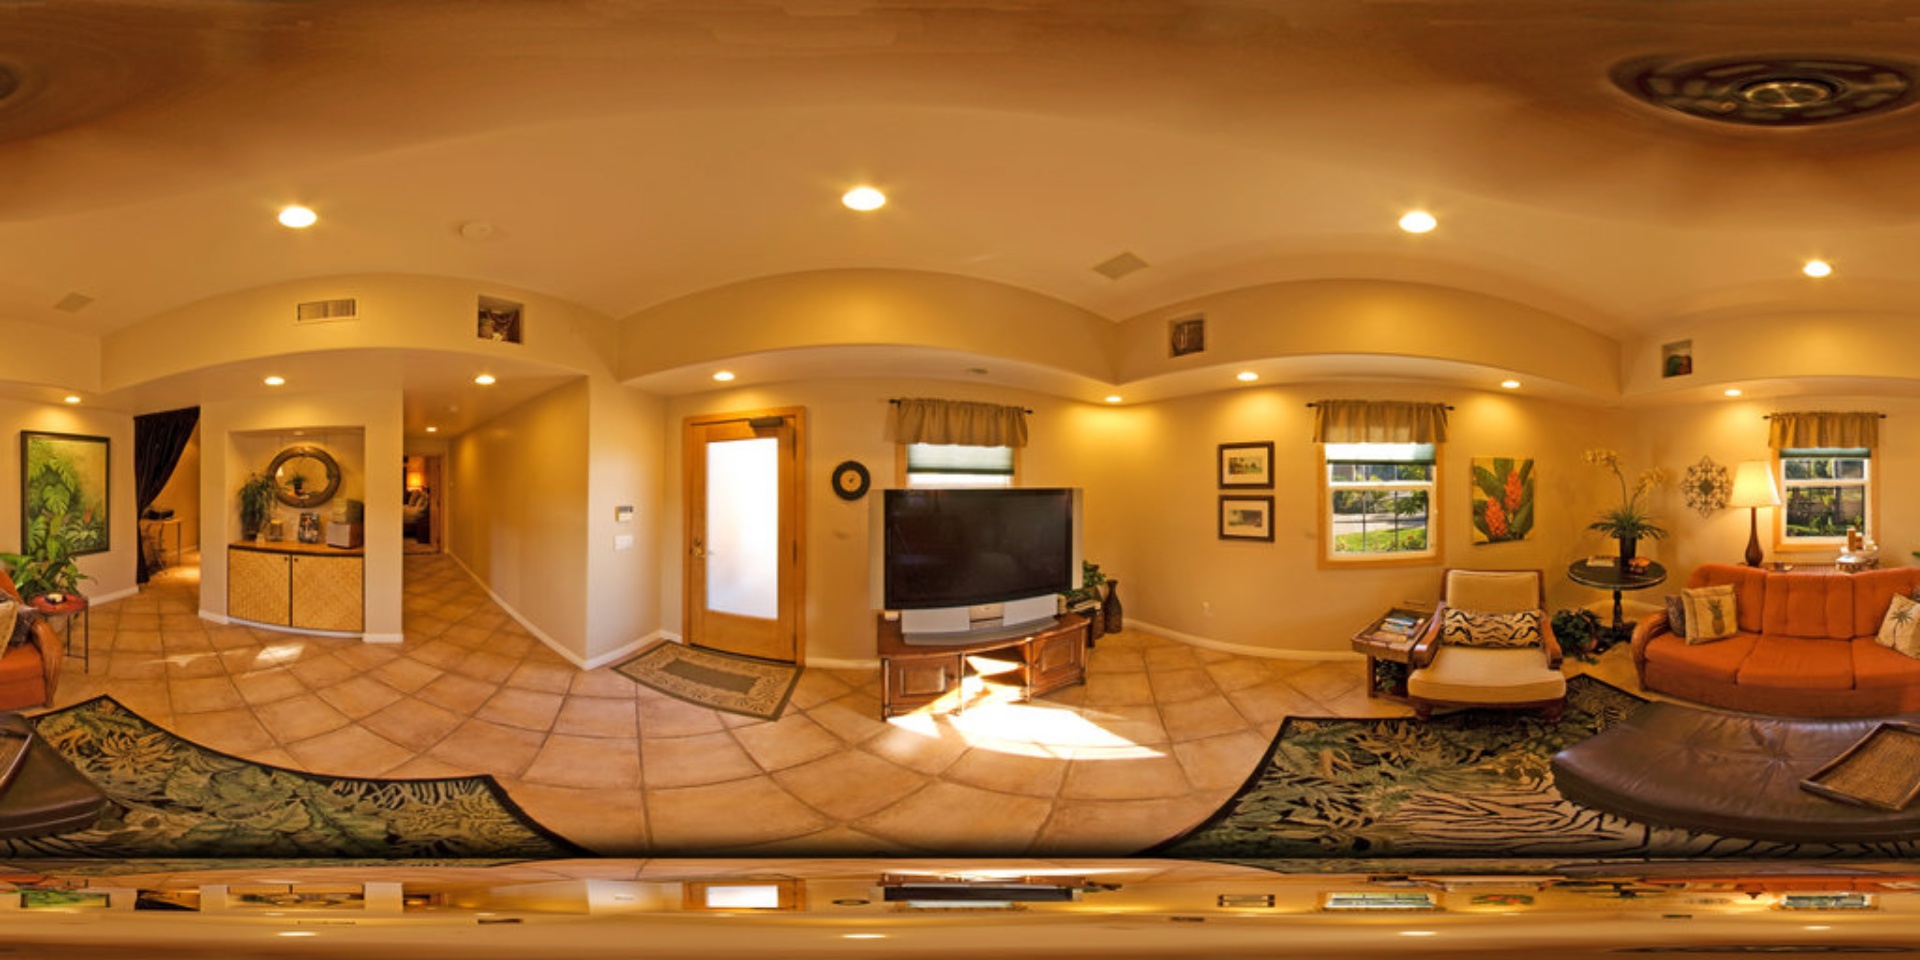
Referred object: the flat-screen TV on the stand

Referred object: look straight ahead to see the TV on the stand

Referred object: the TV opposite the wooden front door